2018–19 EuroLeague

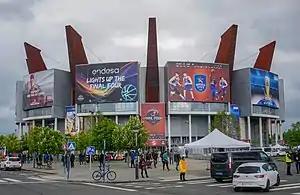
The Fernando Buesa Arena prior to the Final Four in May 2019

The Final Four, held over a single weekend, is the last phase of the season. The four remaining teams play a single knockout round on Friday evening, with the two winners advancing to the championship game. Sunday starts with the third-place game, followed by the championship game. The Final Four was played at the Fernando Buesa Arena in Vitoria-Gasteiz, Spain on 17 and 19 May 2019.